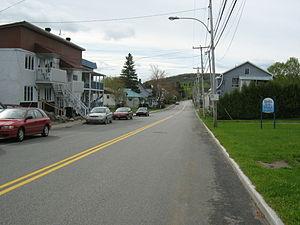
Rue Principale à Saint-Jean-des-Piles
Saint-Jean-des-Piles est le nom de l'un des sept secteurs de la nouvelle ville de Shawinigan. Avant 2002, Saint-Jean-des-Piles était une municipalité de paroisse québécoise de 713 habitants en 2001, maintenant fusionnée à Shawinigan depuis le 1ᵉʳ janvier 2002 lors des réorganisations municipales québécoises. Saint-Jean-des-Piles est la principale porte d'entrée du Parc national de la Mauricie. Elle est aussi réputée comme étant la capitale du canot. Elle est située le long de la rivière Saint-Maurice.